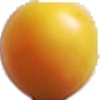
Label: Cherry Wax Yellow 1